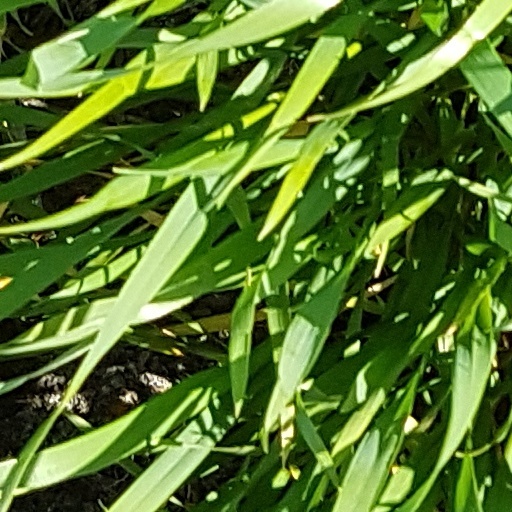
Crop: wheat